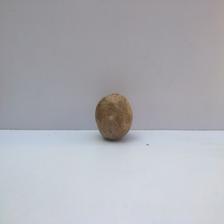
Size: Spoiled